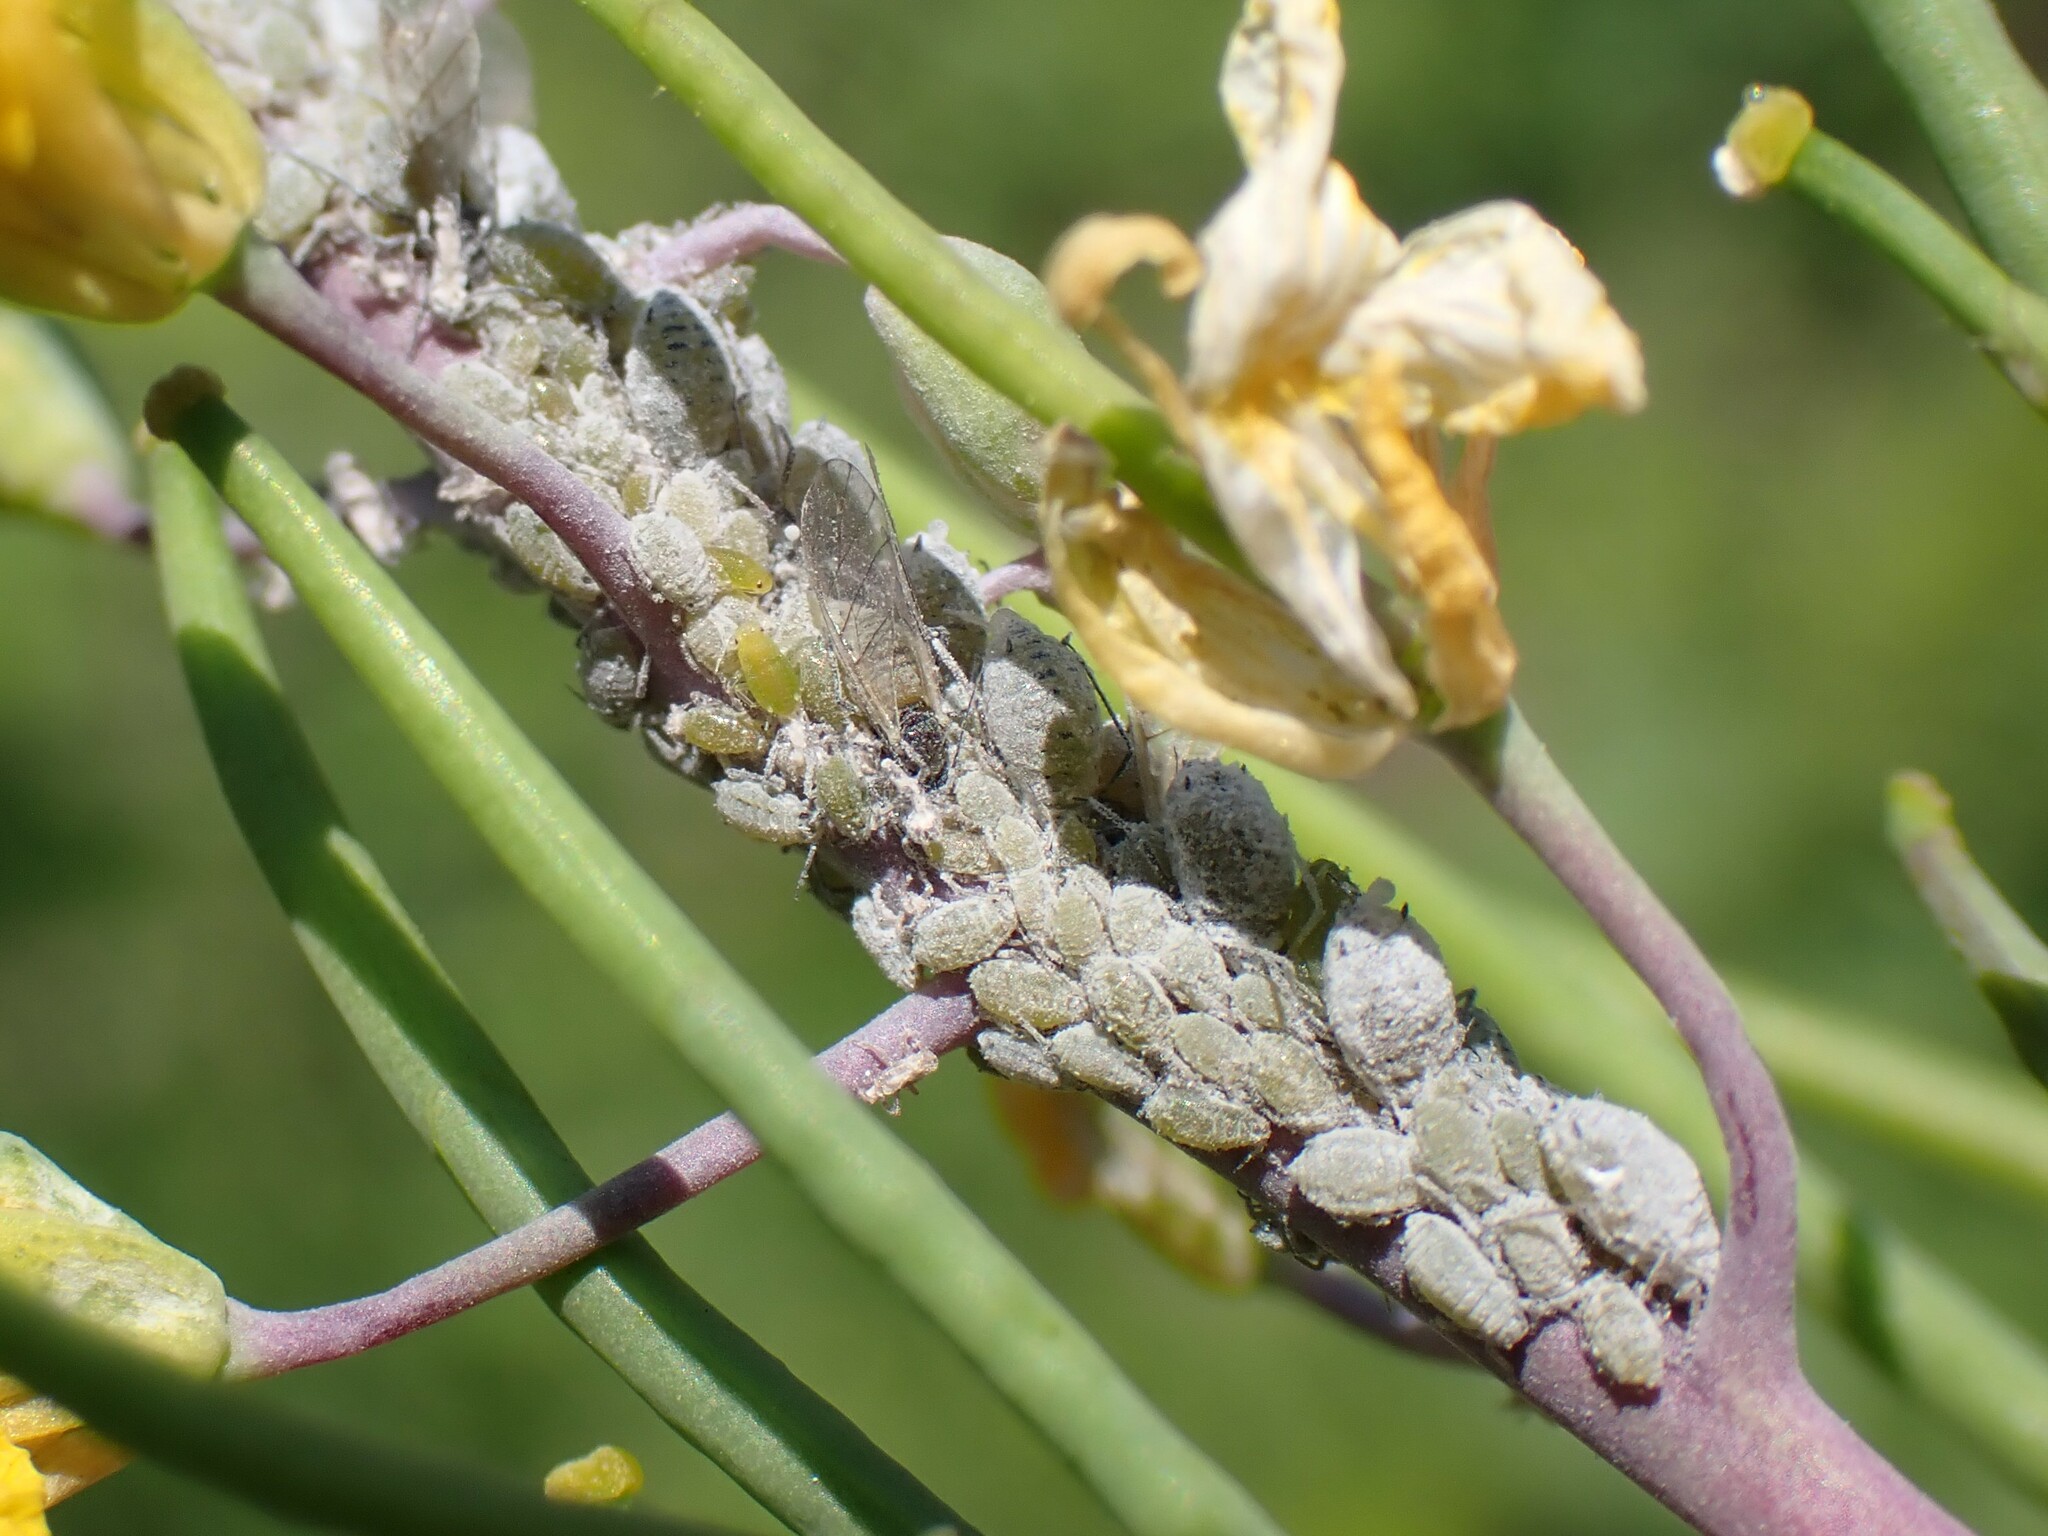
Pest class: cabbage_aphid